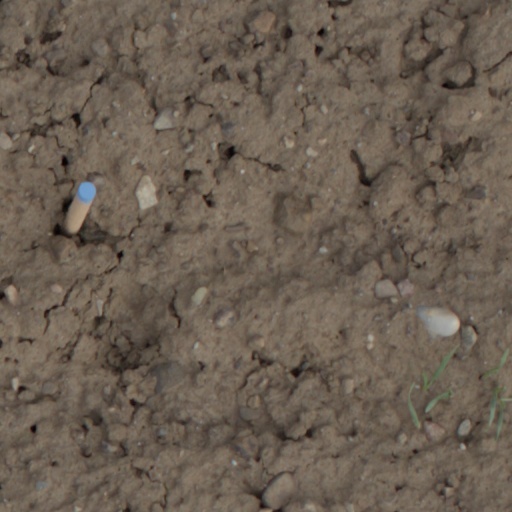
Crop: wheat